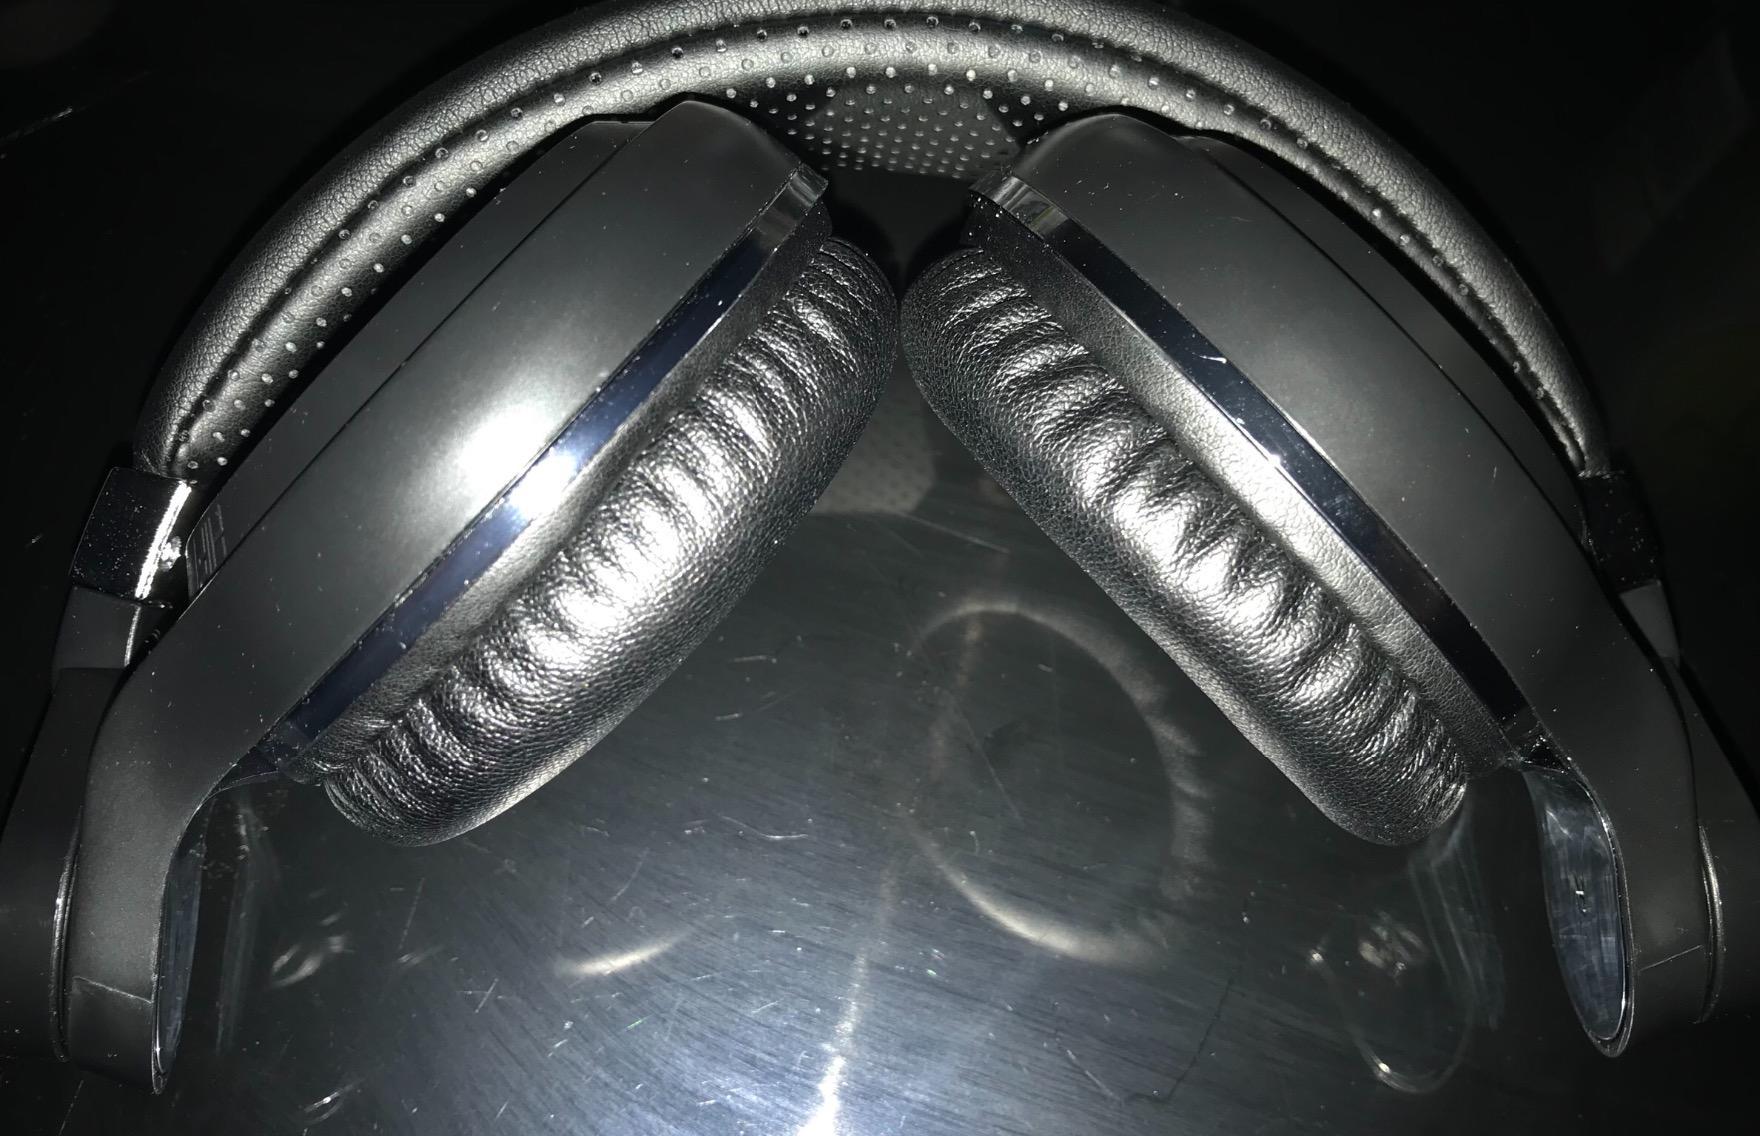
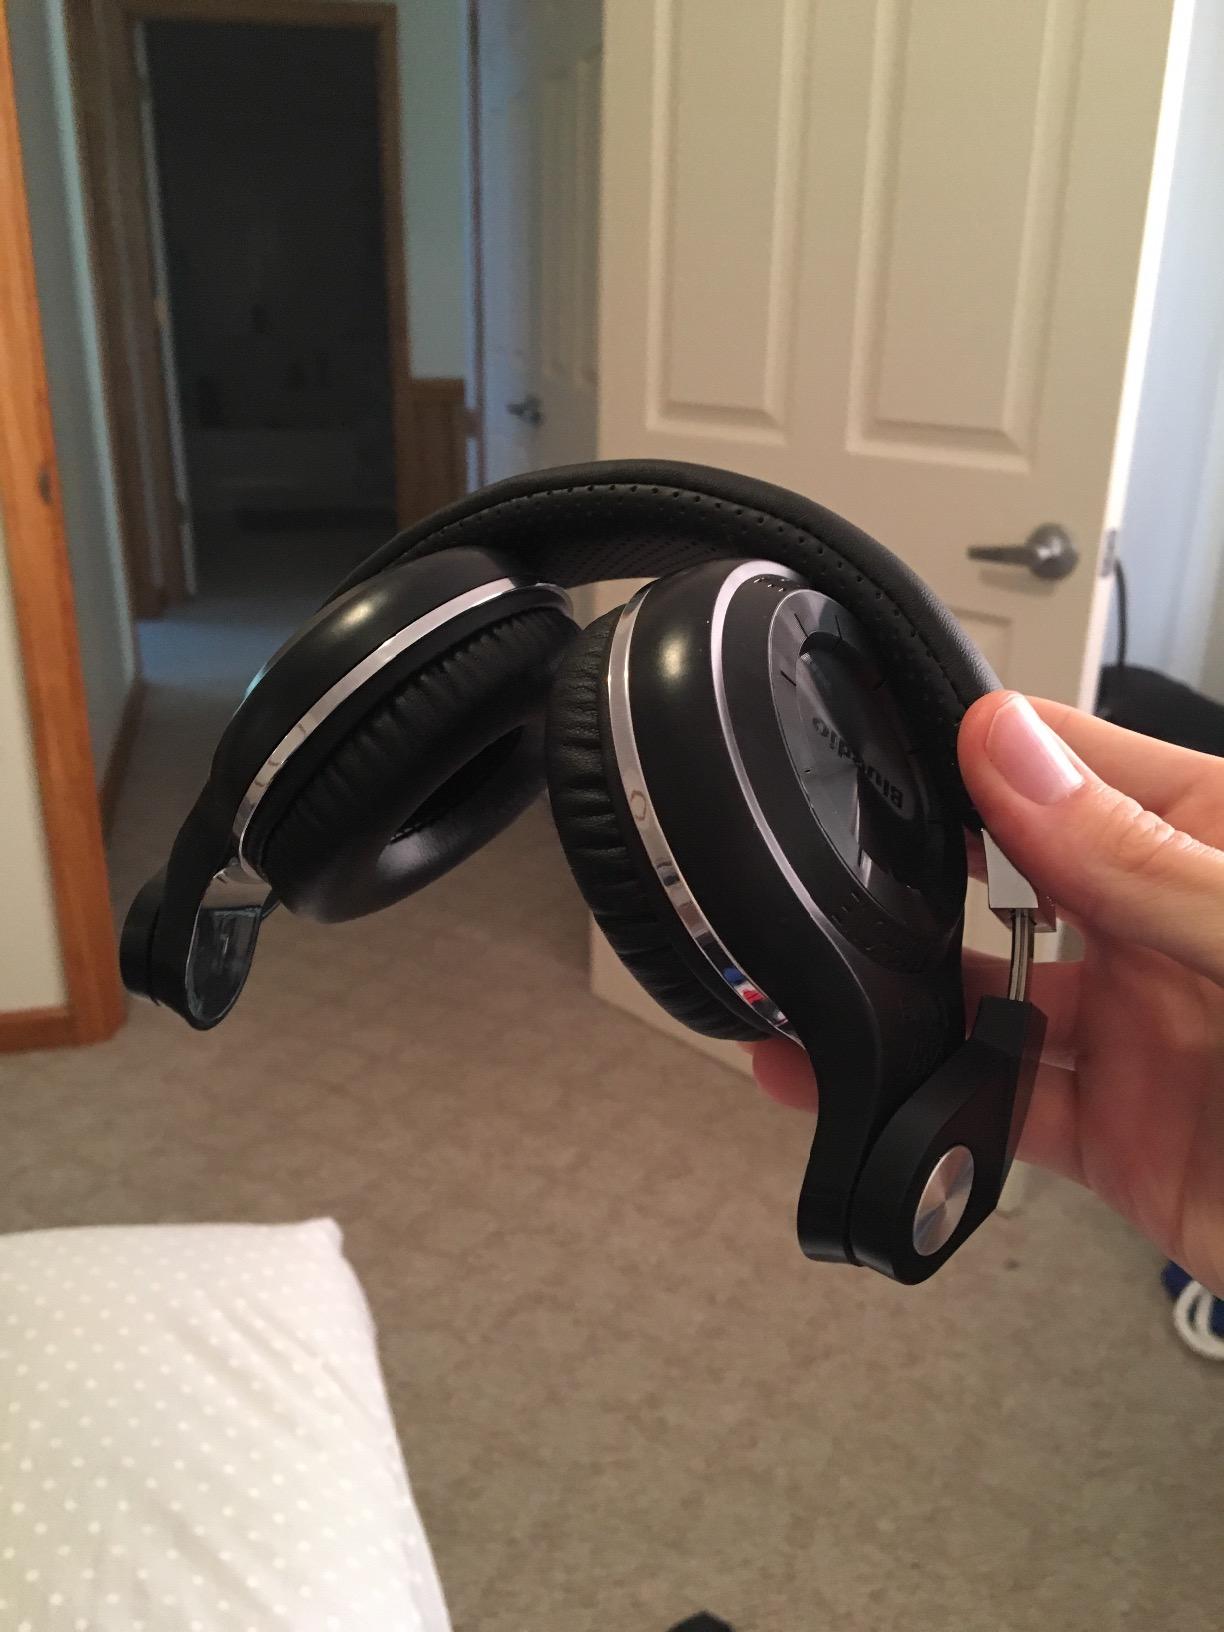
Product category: headphones
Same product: yes